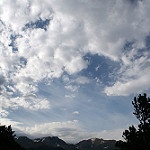
Scene: Outdoor